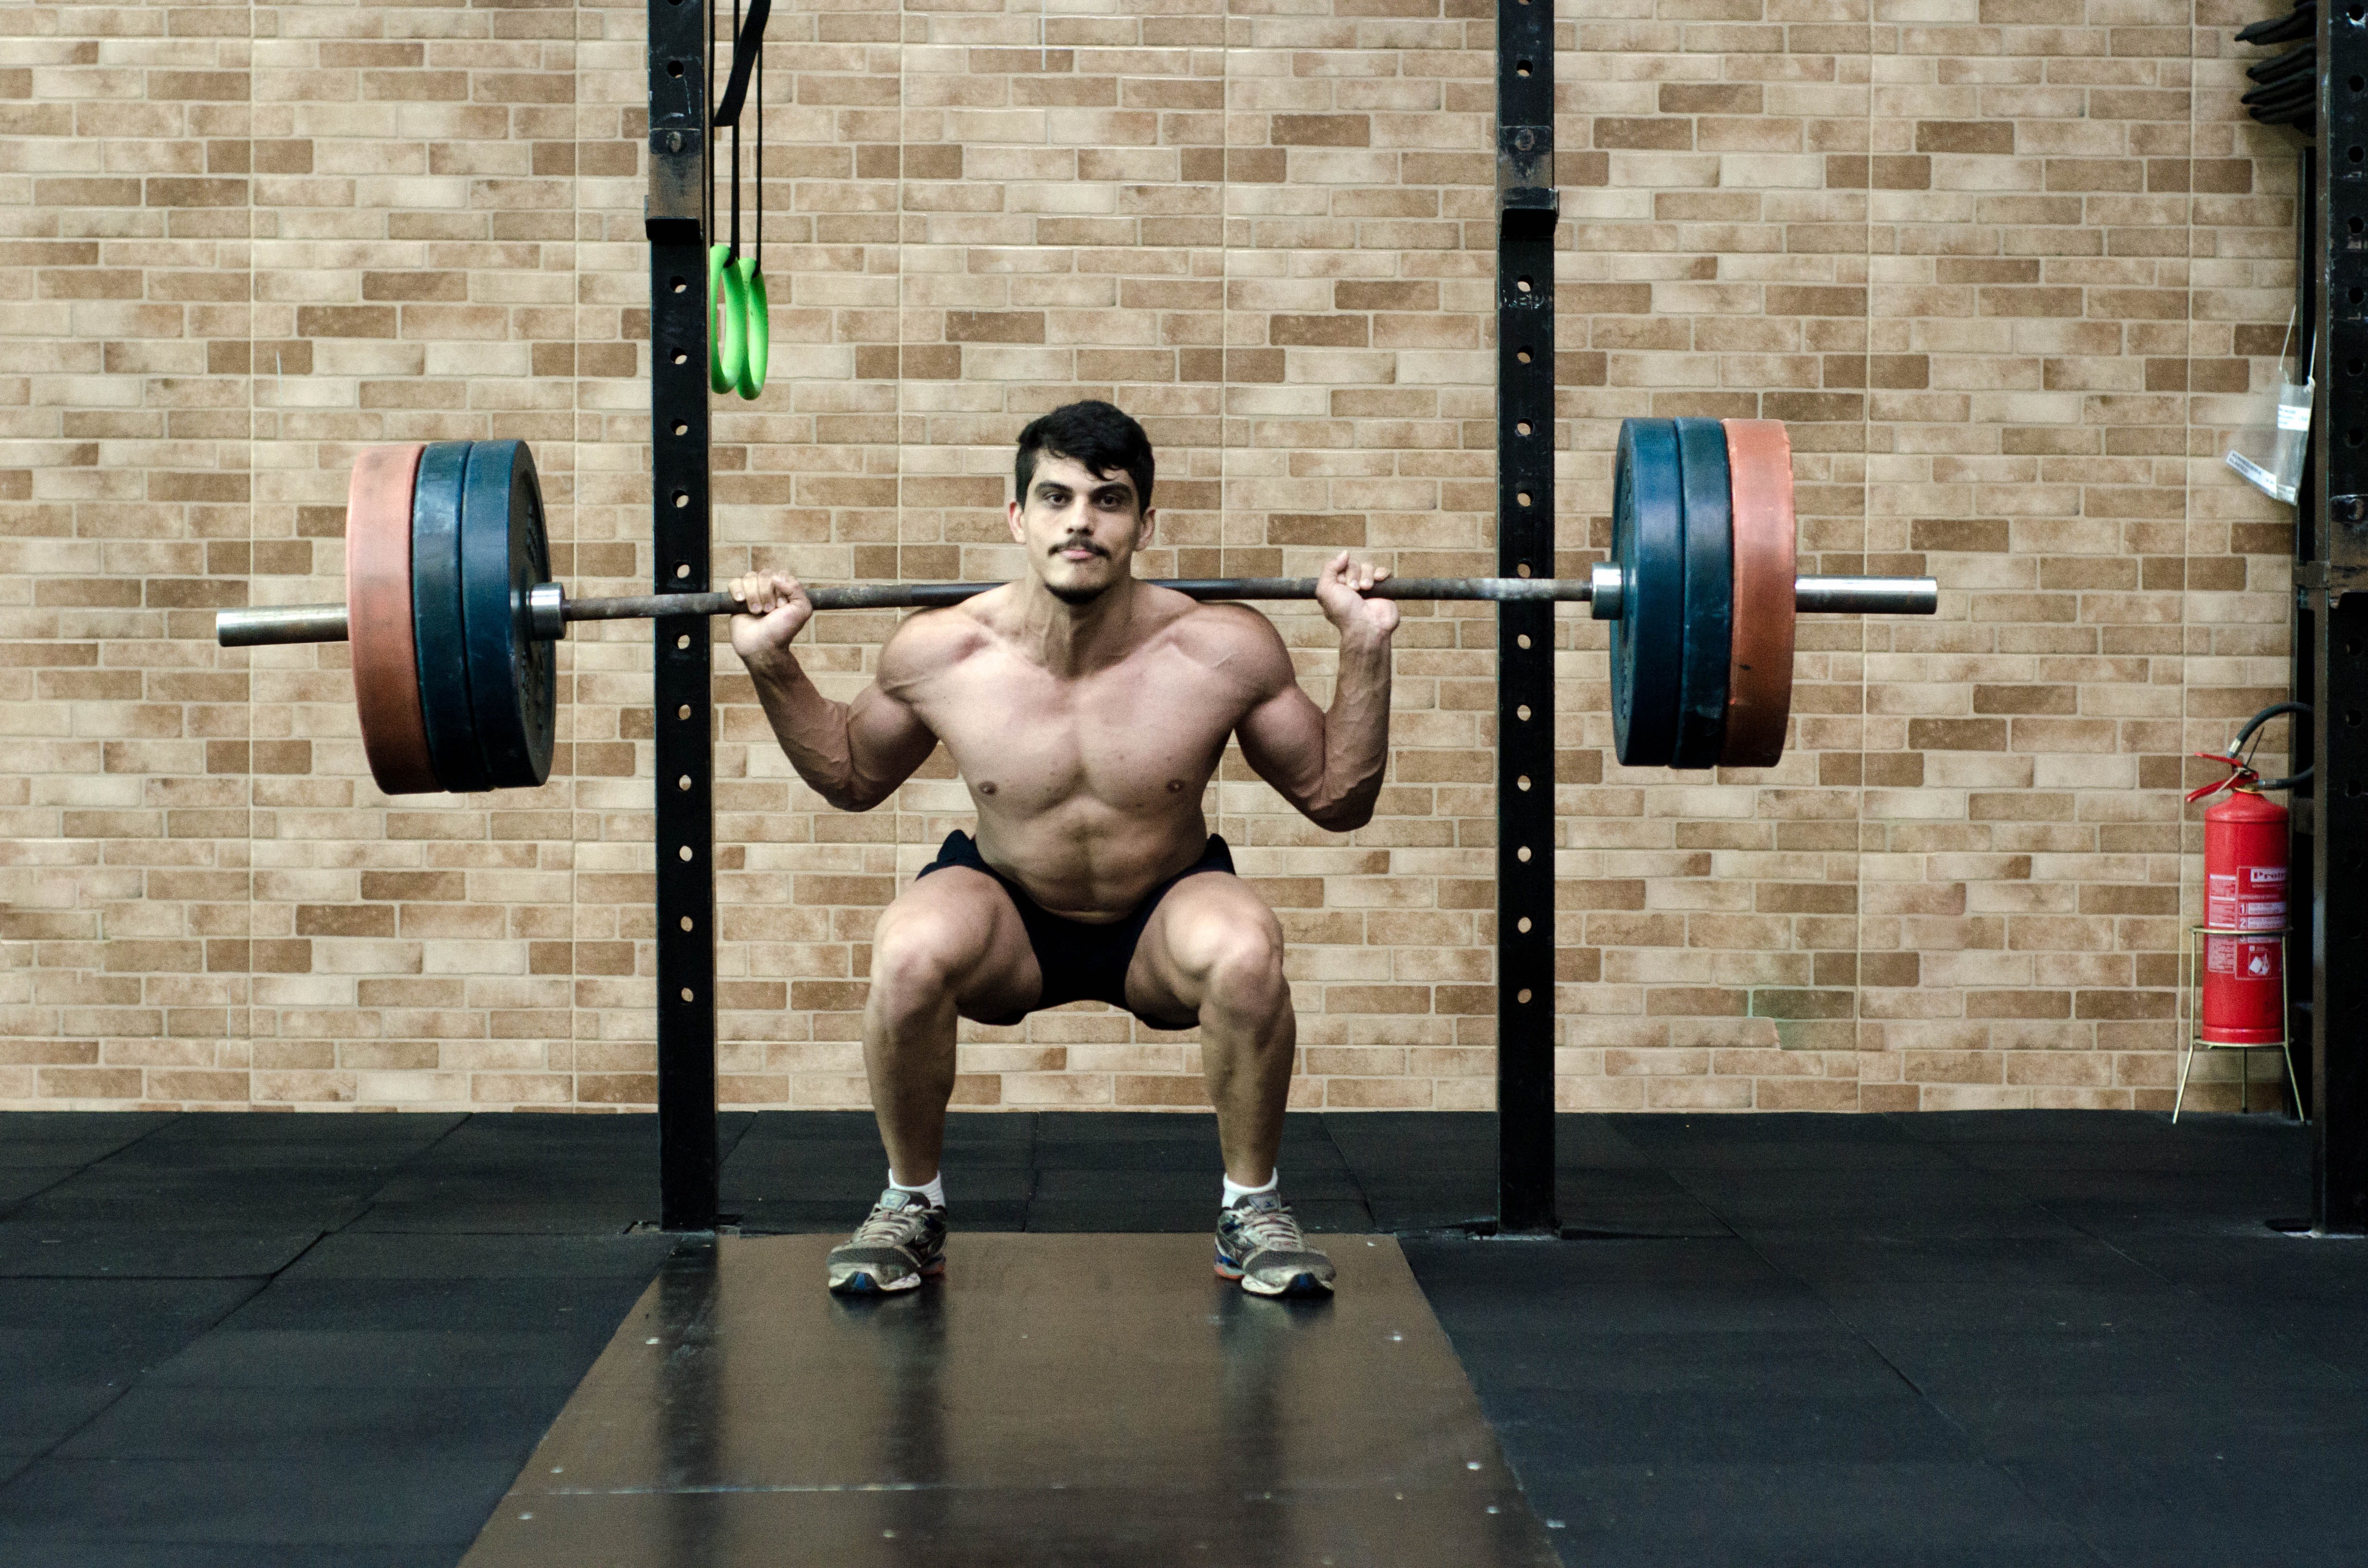
strength training, physical fitness, barbell, weightlifting, weight training, powerlifting, exercise equipment, weights, weightlifter, shoulder, exercise, Strength athletics, gym, Free weight bar, bodybuilding, overhead press, chest, deadlift, chin, bodypump, arm, squat, crossfit, joint, bodybuilder, muscle, individual sports, abdomen, room, sports, leg, Barechested, neck, sports training, sports equipment, biceps curl, fitness professional, competition event, human leg, thigh